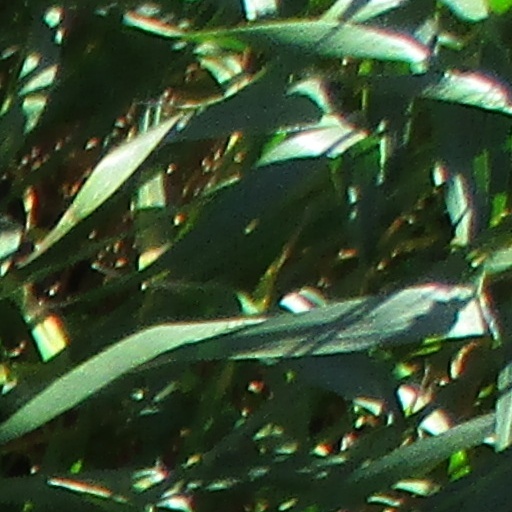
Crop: wheat